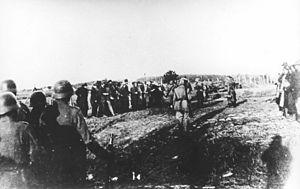
Le massacre de Kragujevac, également connu sous le nom d'Octobre de Kragujevac, a eu lieu les 20 et 21 octobre 1941 à Kragujevac, en Serbie. Les Allemands y ont massacré entre 2 300 et 5 000 civils, principalement des Serbes et des Roms, des femmes et des enfants. Ce fut l'un des plus grands massacres effectués par l'armée d'occupation allemande dans le pays.